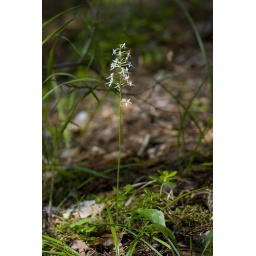
A lesser butterfly orchid blooming in the virgin pine forest near Akademgorodok.